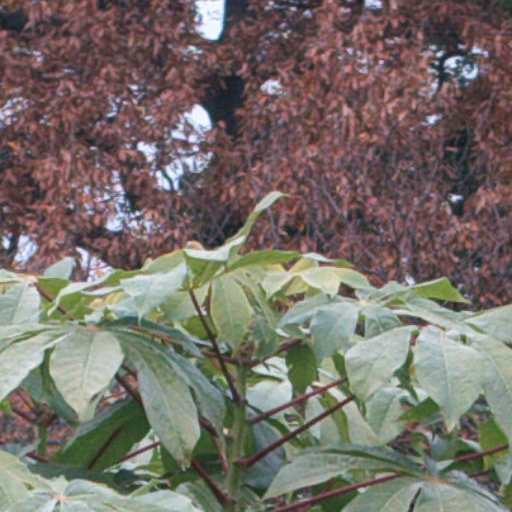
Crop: cassava